Margarete Seemann

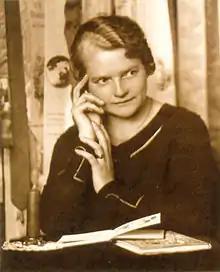

Margarete Seemann aka Margmann (26 July 1893 – 6 June 1949) was an Austrian poet who wrote many books but is known for her poems for children.